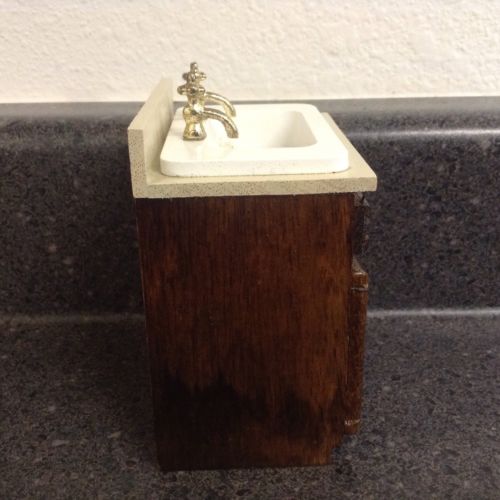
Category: cabinet